Sintering

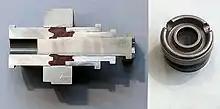
Cross section of a sintering tool and the sintered part

Sintering is generally considered successful when the process reduces porosity and enhances properties such as strength, electrical conductivity, translucency and thermal conductivity. In some special cases, sintering is carefully applied to enhance the strength of a material while preserving porosity (e.g. in filters or catalysts, where gas adsorption is a priority). During the sintering process, atomic diffusion drives powder surface elimination in different stages, starting at the formation of necks between powders to final elimination of small pores at the end of the process.